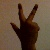
The image shows a hand gesture representing the number 3 in Indian Sign Language.